Six-stroke engine

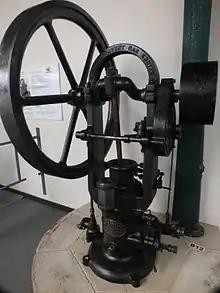
The Kerr engine at the Anson Engine Museum

In 1883, the Bath-based engineer Samuel Griffin was an established maker of steam and gas engines. He wished to produce an internal combustion engine, but without paying the licensing costs of the Otto patents. His solution was to develop a "patent slide valve" and a single-acting six-stroke engine using it.